USS North Carolina (BB-55)

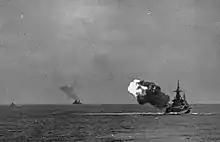
"North Carolina" firing a broadside, c. 1944

For the assault on the Gilberts, the fleet was organized into TF 50, which was divided into several task groups (TG). The ship sortied on 10 November, once again in company with "Enterprise" as part of TG 50.2 to support the Gilbert and Marshall Islands campaign, which began with assaults on Makin, Tarawa, and Abemama. The group also included "Massachusetts" and "Indiana" and a pair of light carriers and six destroyers. "North Carolina" covered the carriers while they raided the islands beginning on 19 November. On 8 December, "North Carolina" was detached to form TG 50.8 with the other battleships of the fleet—"Massachusetts", "Indiana", "South Dakota", and "Washington"—again under Lee's command. The ships bombarded the island of Nauru while the fleet prepared for the next operation in the campaign in the Marshalls. "North Carolina" then escorted the carrier during a series of strikes on Kavieng on the island of New Ireland in late December.